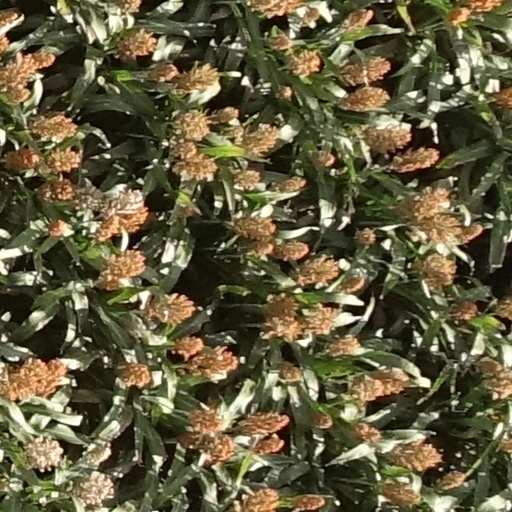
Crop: sorghum